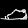
Label: Sandal